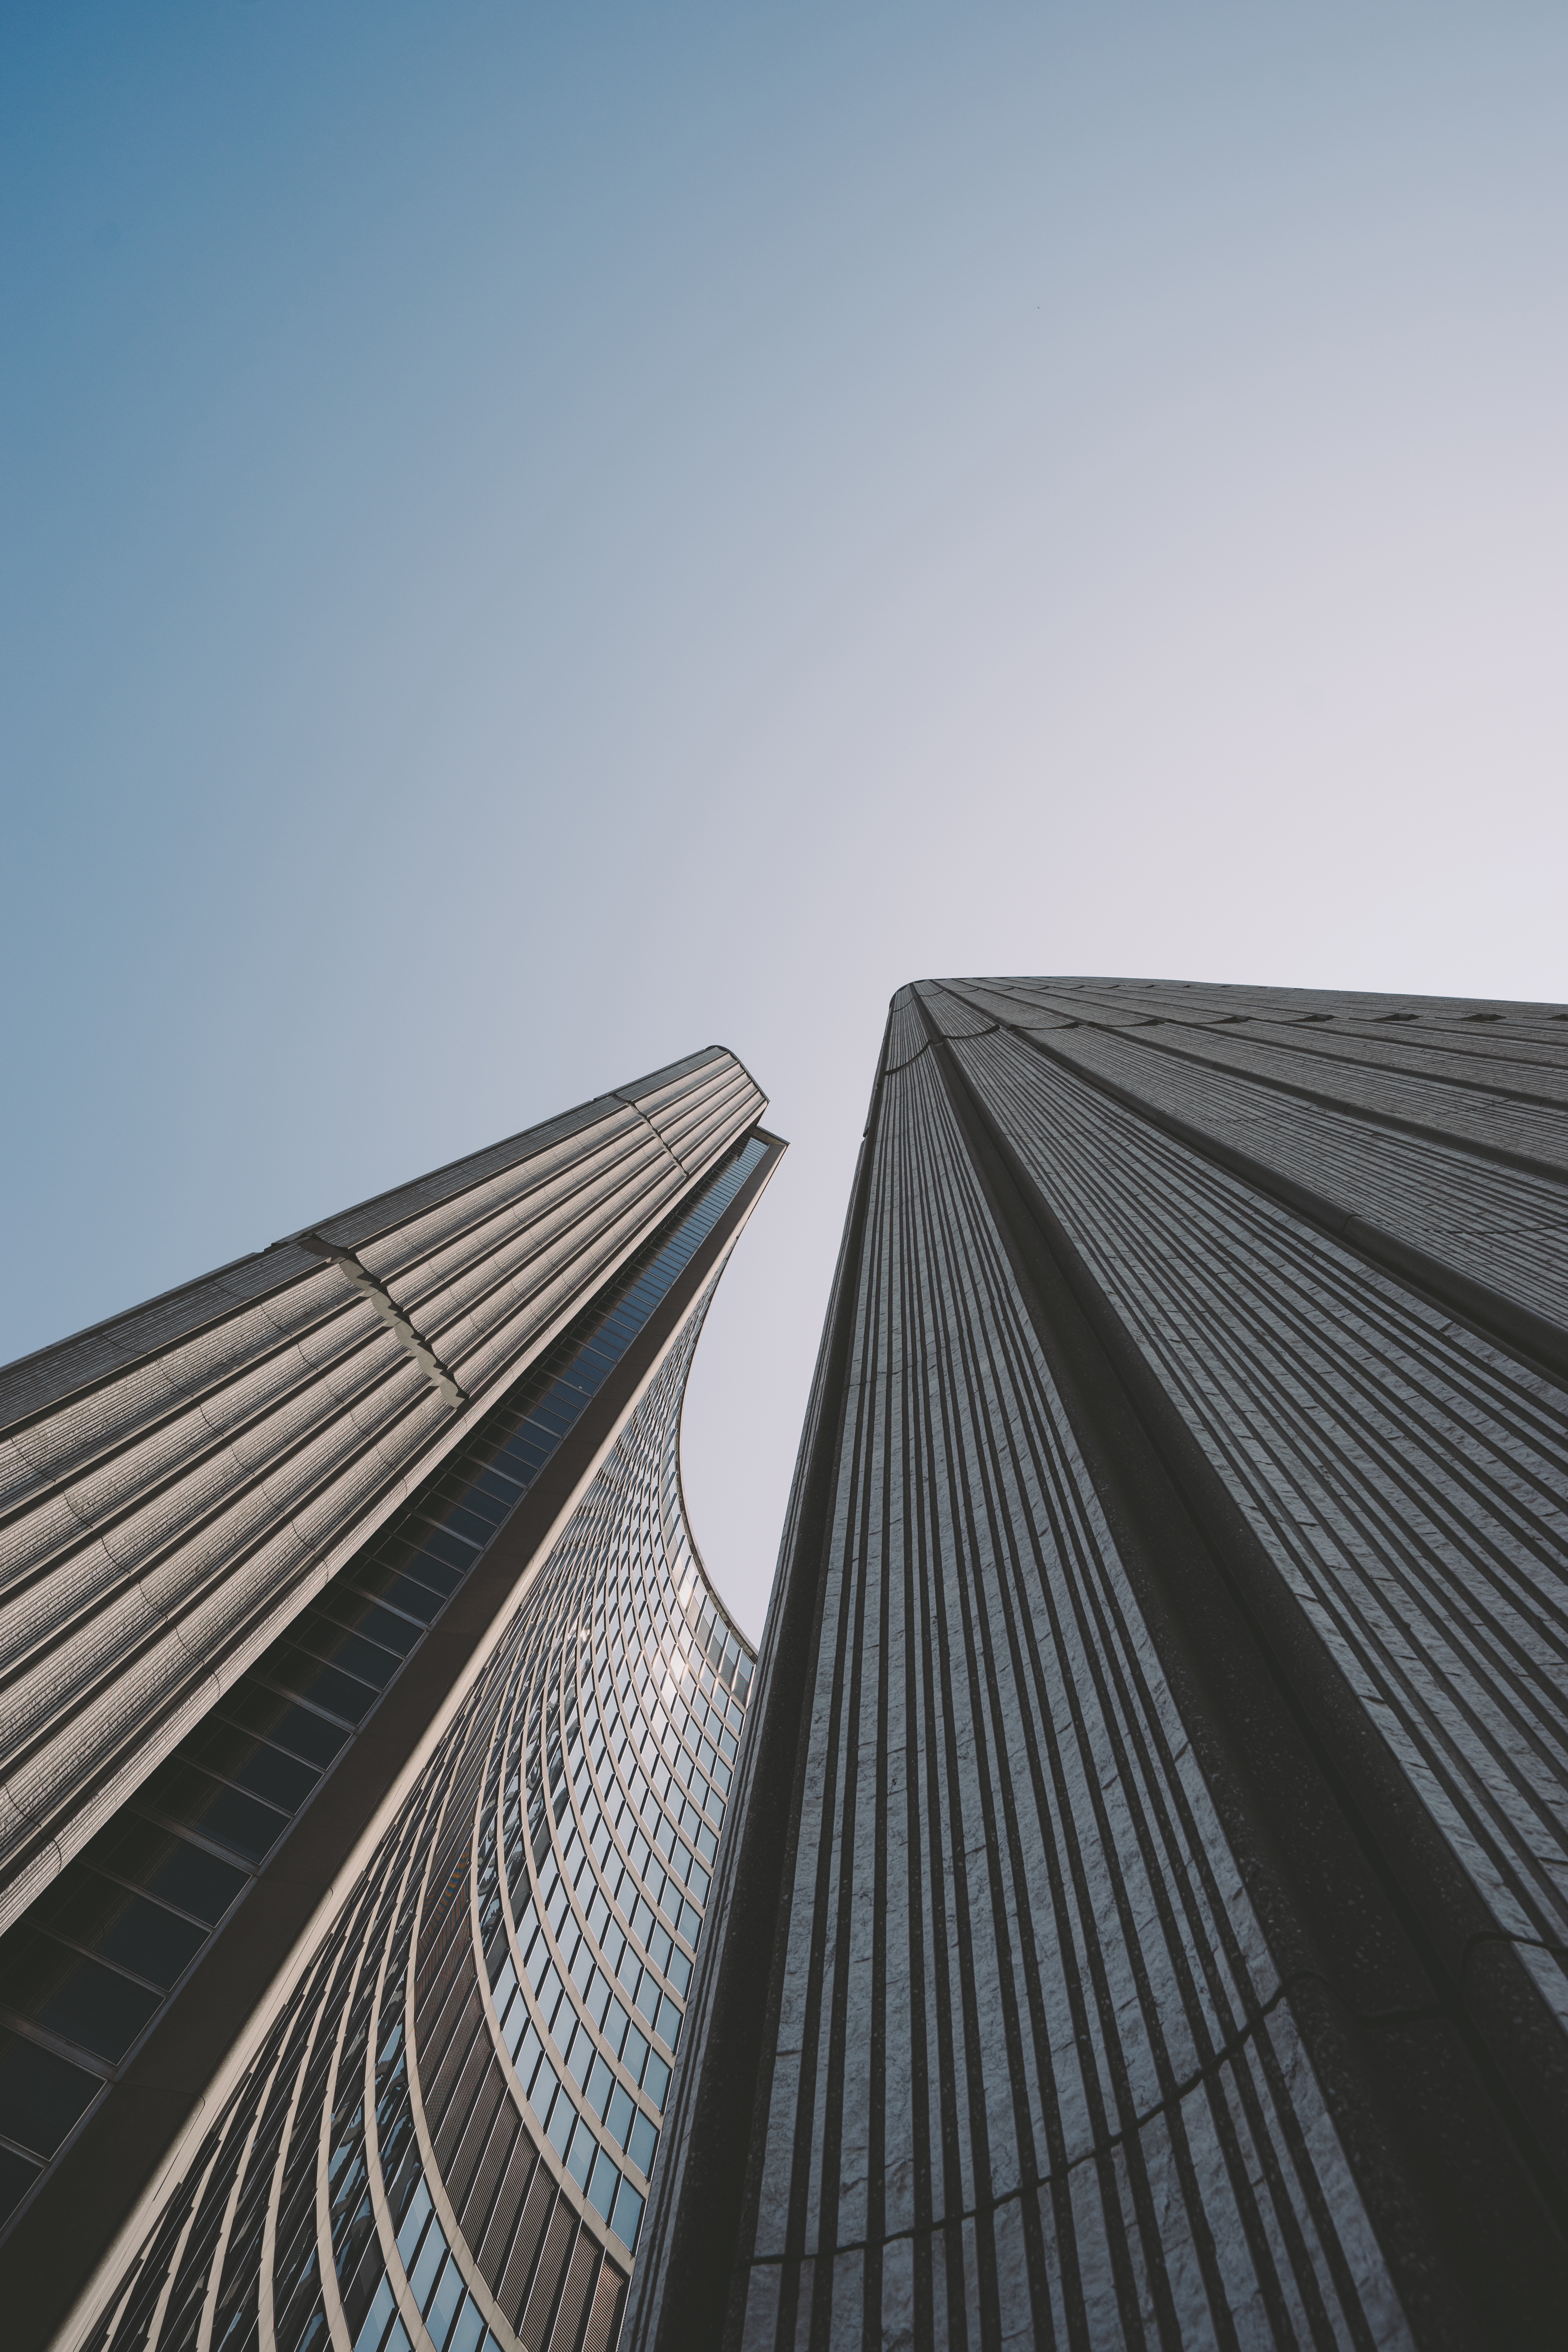
horizon, architecture, structure, sky, sunlight, roof, building, skyscraper, line, reflection, tower, landmark, facade, modern, tower block, look up, symmetry, shape, atmosphere of earth